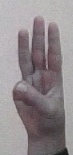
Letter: thaa